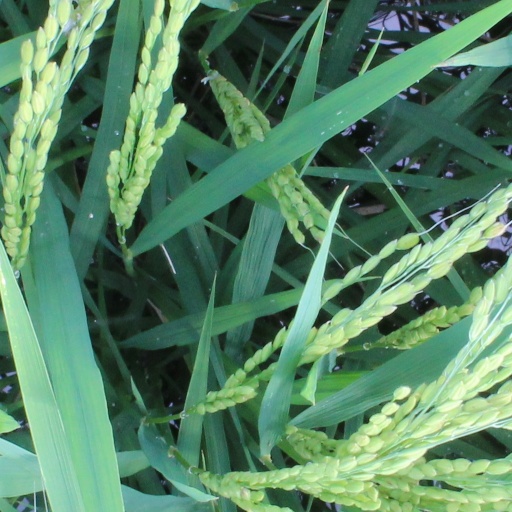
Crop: rice